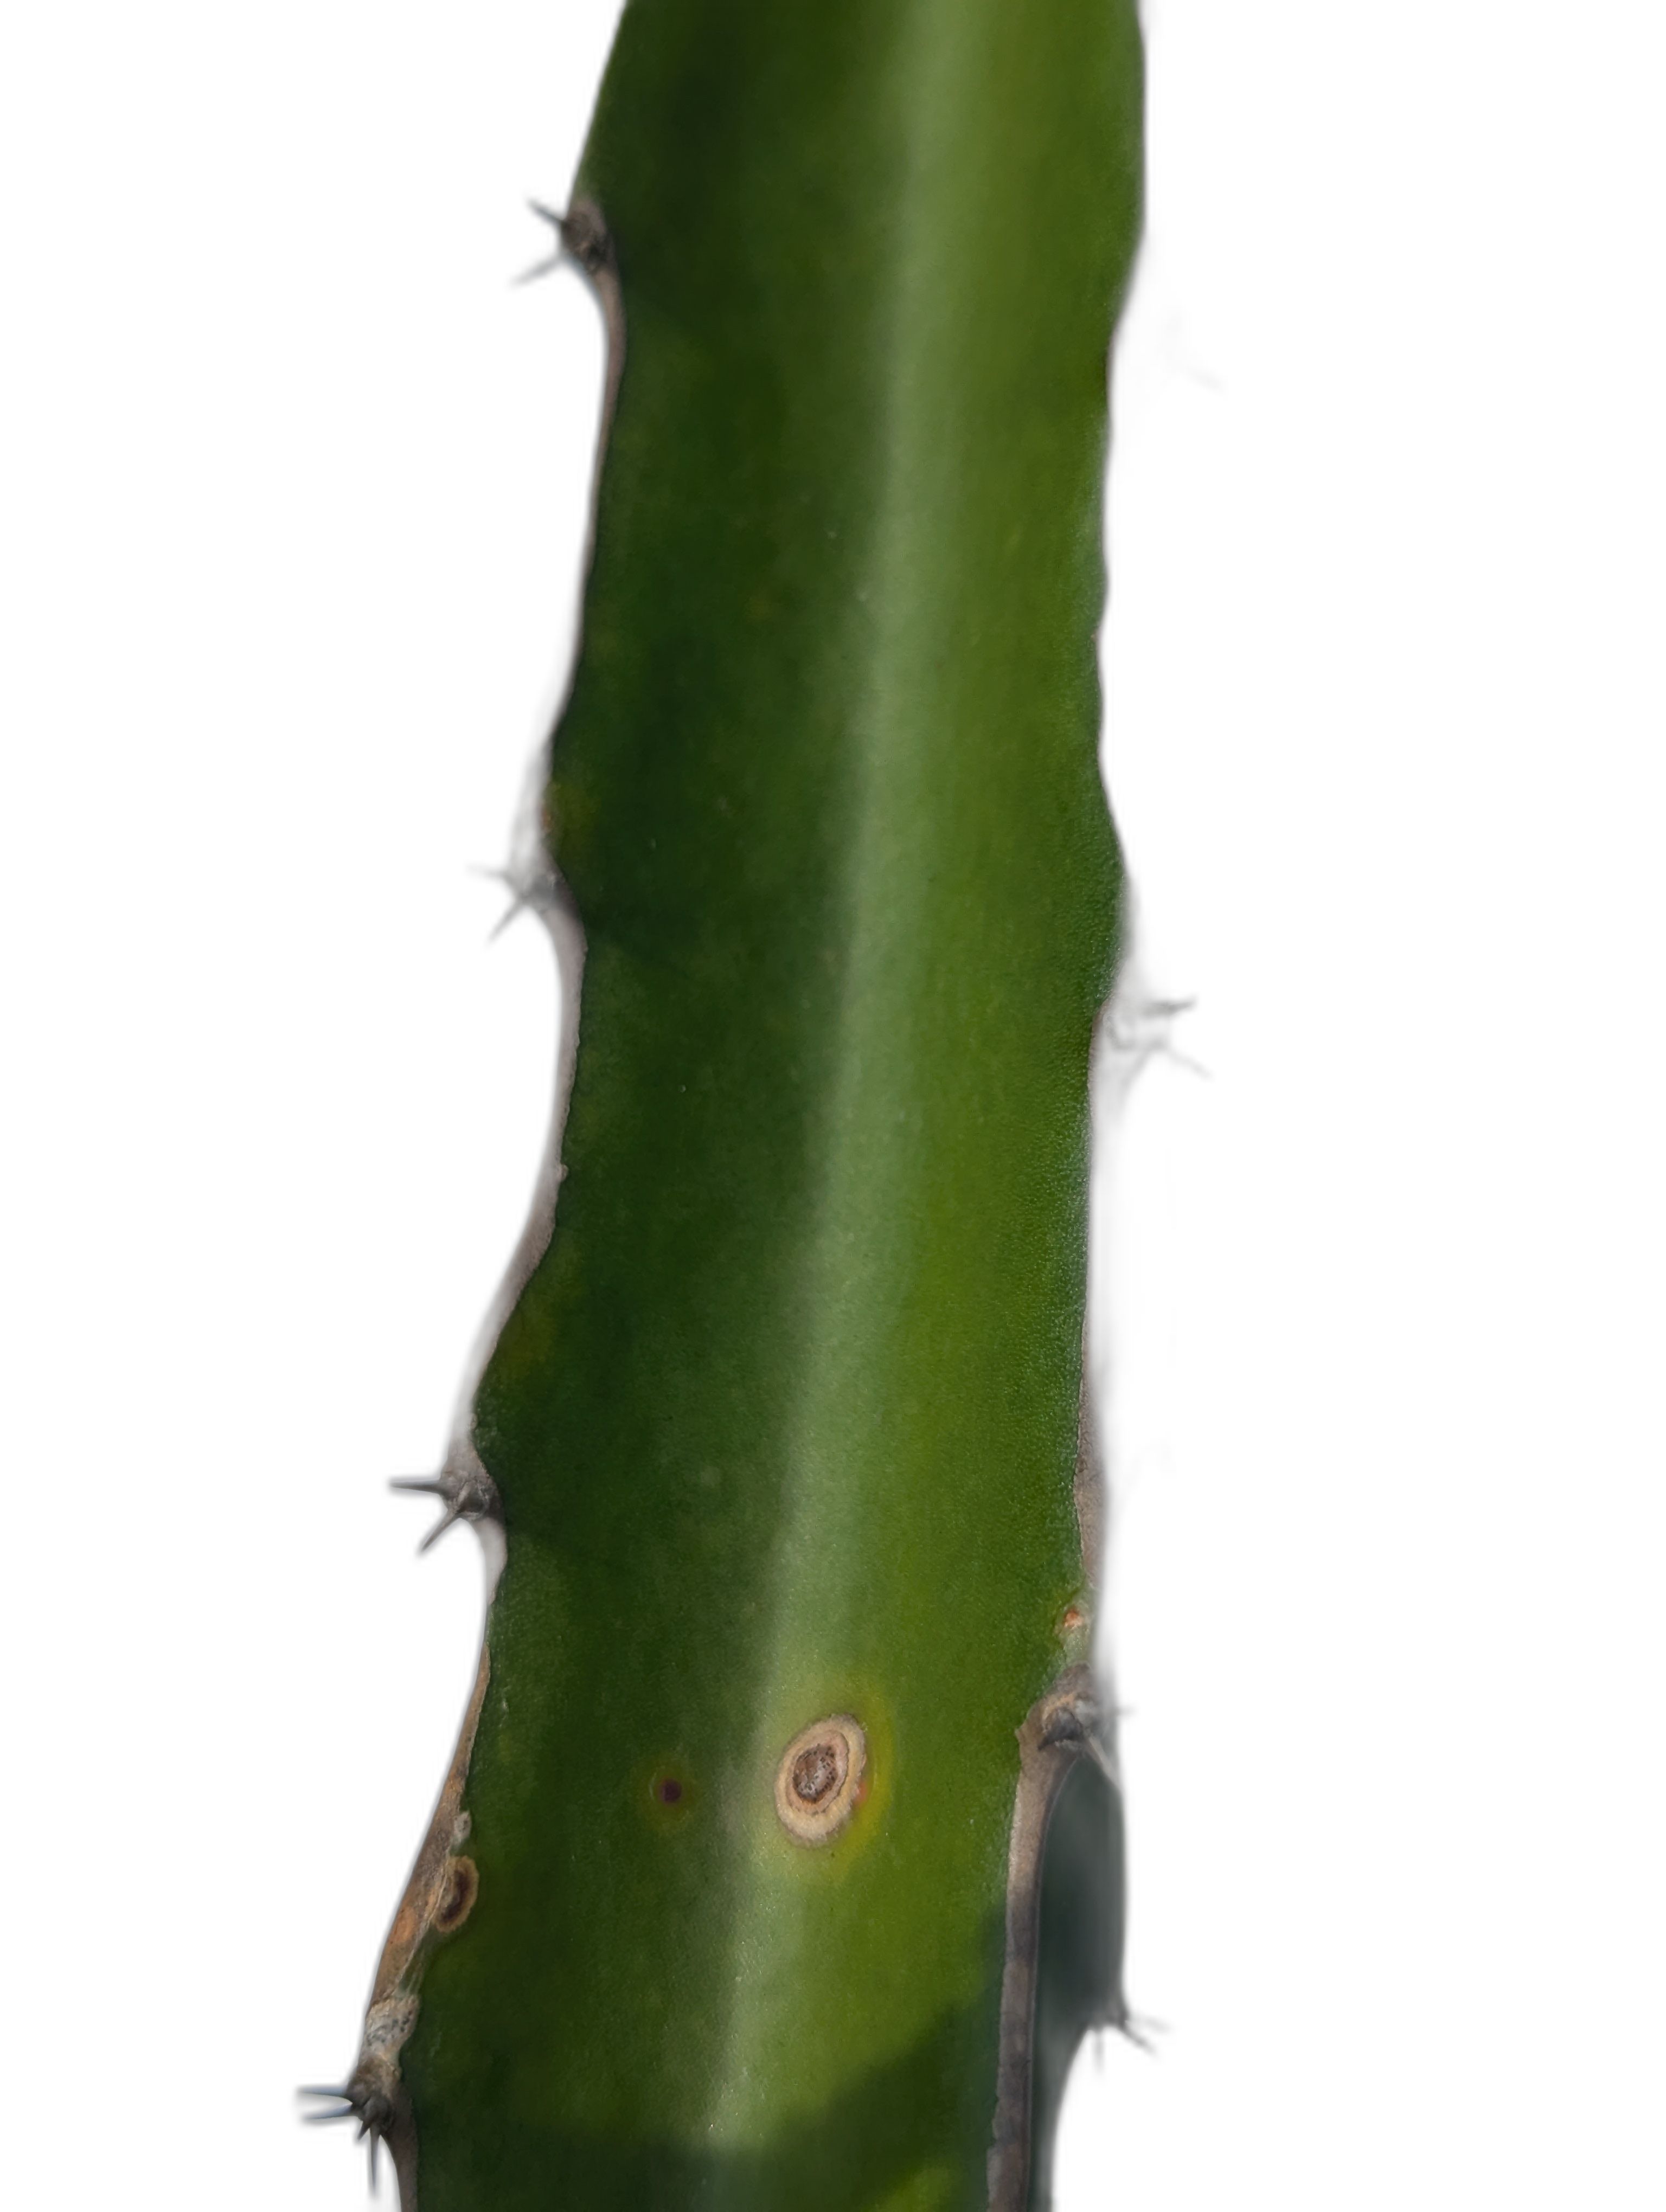
Label: Good leaf